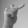
ASL letter: T